Gelang Patah

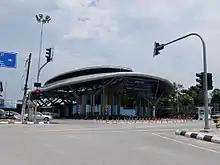
Gelang Patah terminal

Forest City is a real estate megaproject on the slopes of Gelang Patah. It is an integrated residential development and private town.